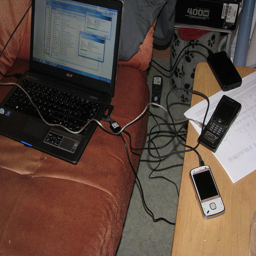
A laptop is sitting on the couch next to the table
A laptop sitting on a couch with cell phone on a table.
A laptop sitting on top of a bed.
A laptop on a couch that has three phones connected to it.
Three cellphones all charging off of the same outlet area.